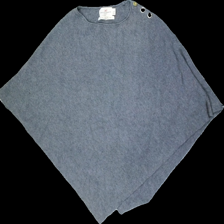
View: front
Type: Top
Category: Ladies
Brand: Holly And Whyte (Lindex)
Colors: Grey
Material: 52% nylon, 48% viscose
Cut: Regular, C-collar
Size: M
Season: All
Stains: Minor
Price range: 50-100
Recommended usage: Export